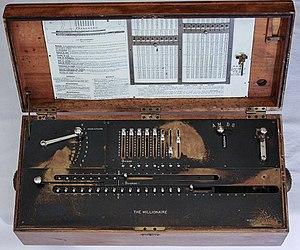
La Millionnaire est une calculatrice mécanique conçue et commercialisée à la fin du XIXᵉ siècle. Elle est la première machine industrialisée permettant de réaliser directement des multiplications, sans passer par une suite d'additions.